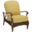
Label: chair